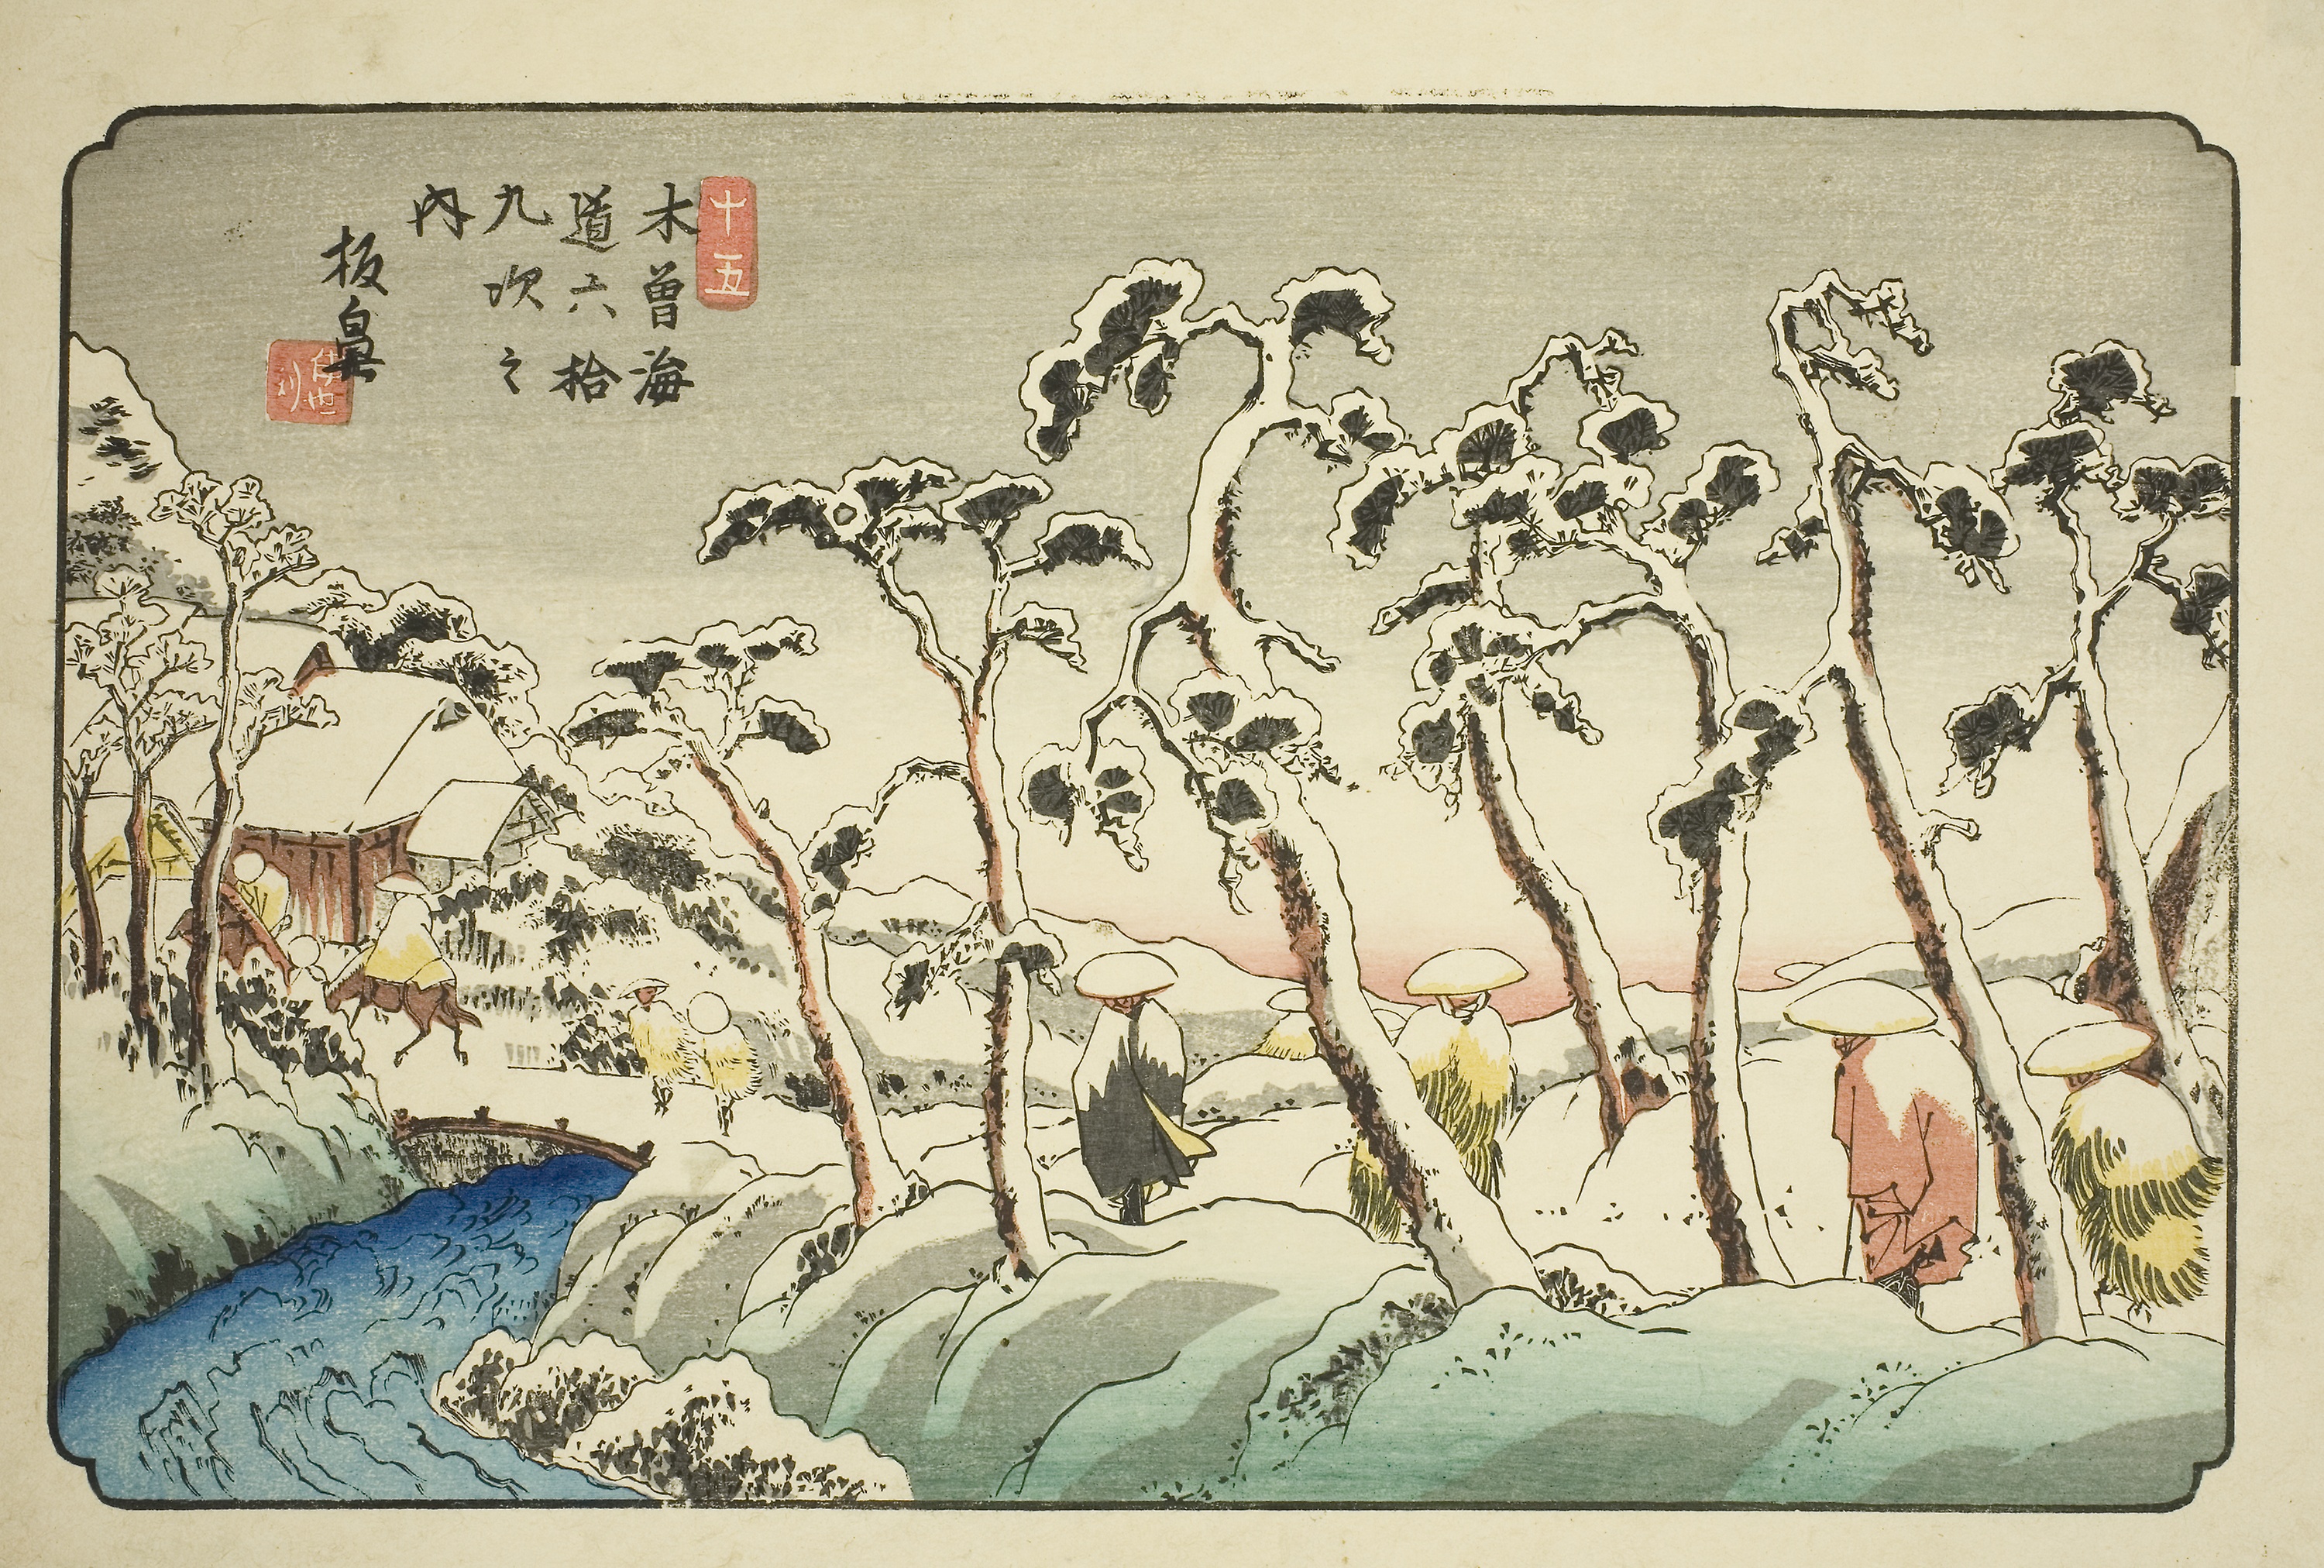
botany, illustration, watercolor paint, plant, organism, art, tree, flower, drawing, painting, wildflower, printmaking